History of the War in Afghanistan (2001–2021)

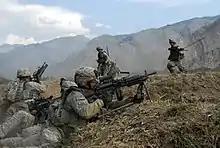
US Army soldiers watch the surrounding hills for insurgents during a three-hour gun battle in Kunar province.

On 11 May 2009, Uzbekistan president Islam Karimov announced that the airport in Navoiy (Uzbekistan) was being used to transport non-lethal cargo into Afghanistan. Due to the still unsettled relationship between Uzbekistan and the US following the 2005 Andijon massacre and subsequent expulsion of US forces from Karshi-Khanabad airbase, US forces were not involved in the shipments. Instead, South Korea's Korean Air, which overhauled Navoi's airport, officially handled logistics.